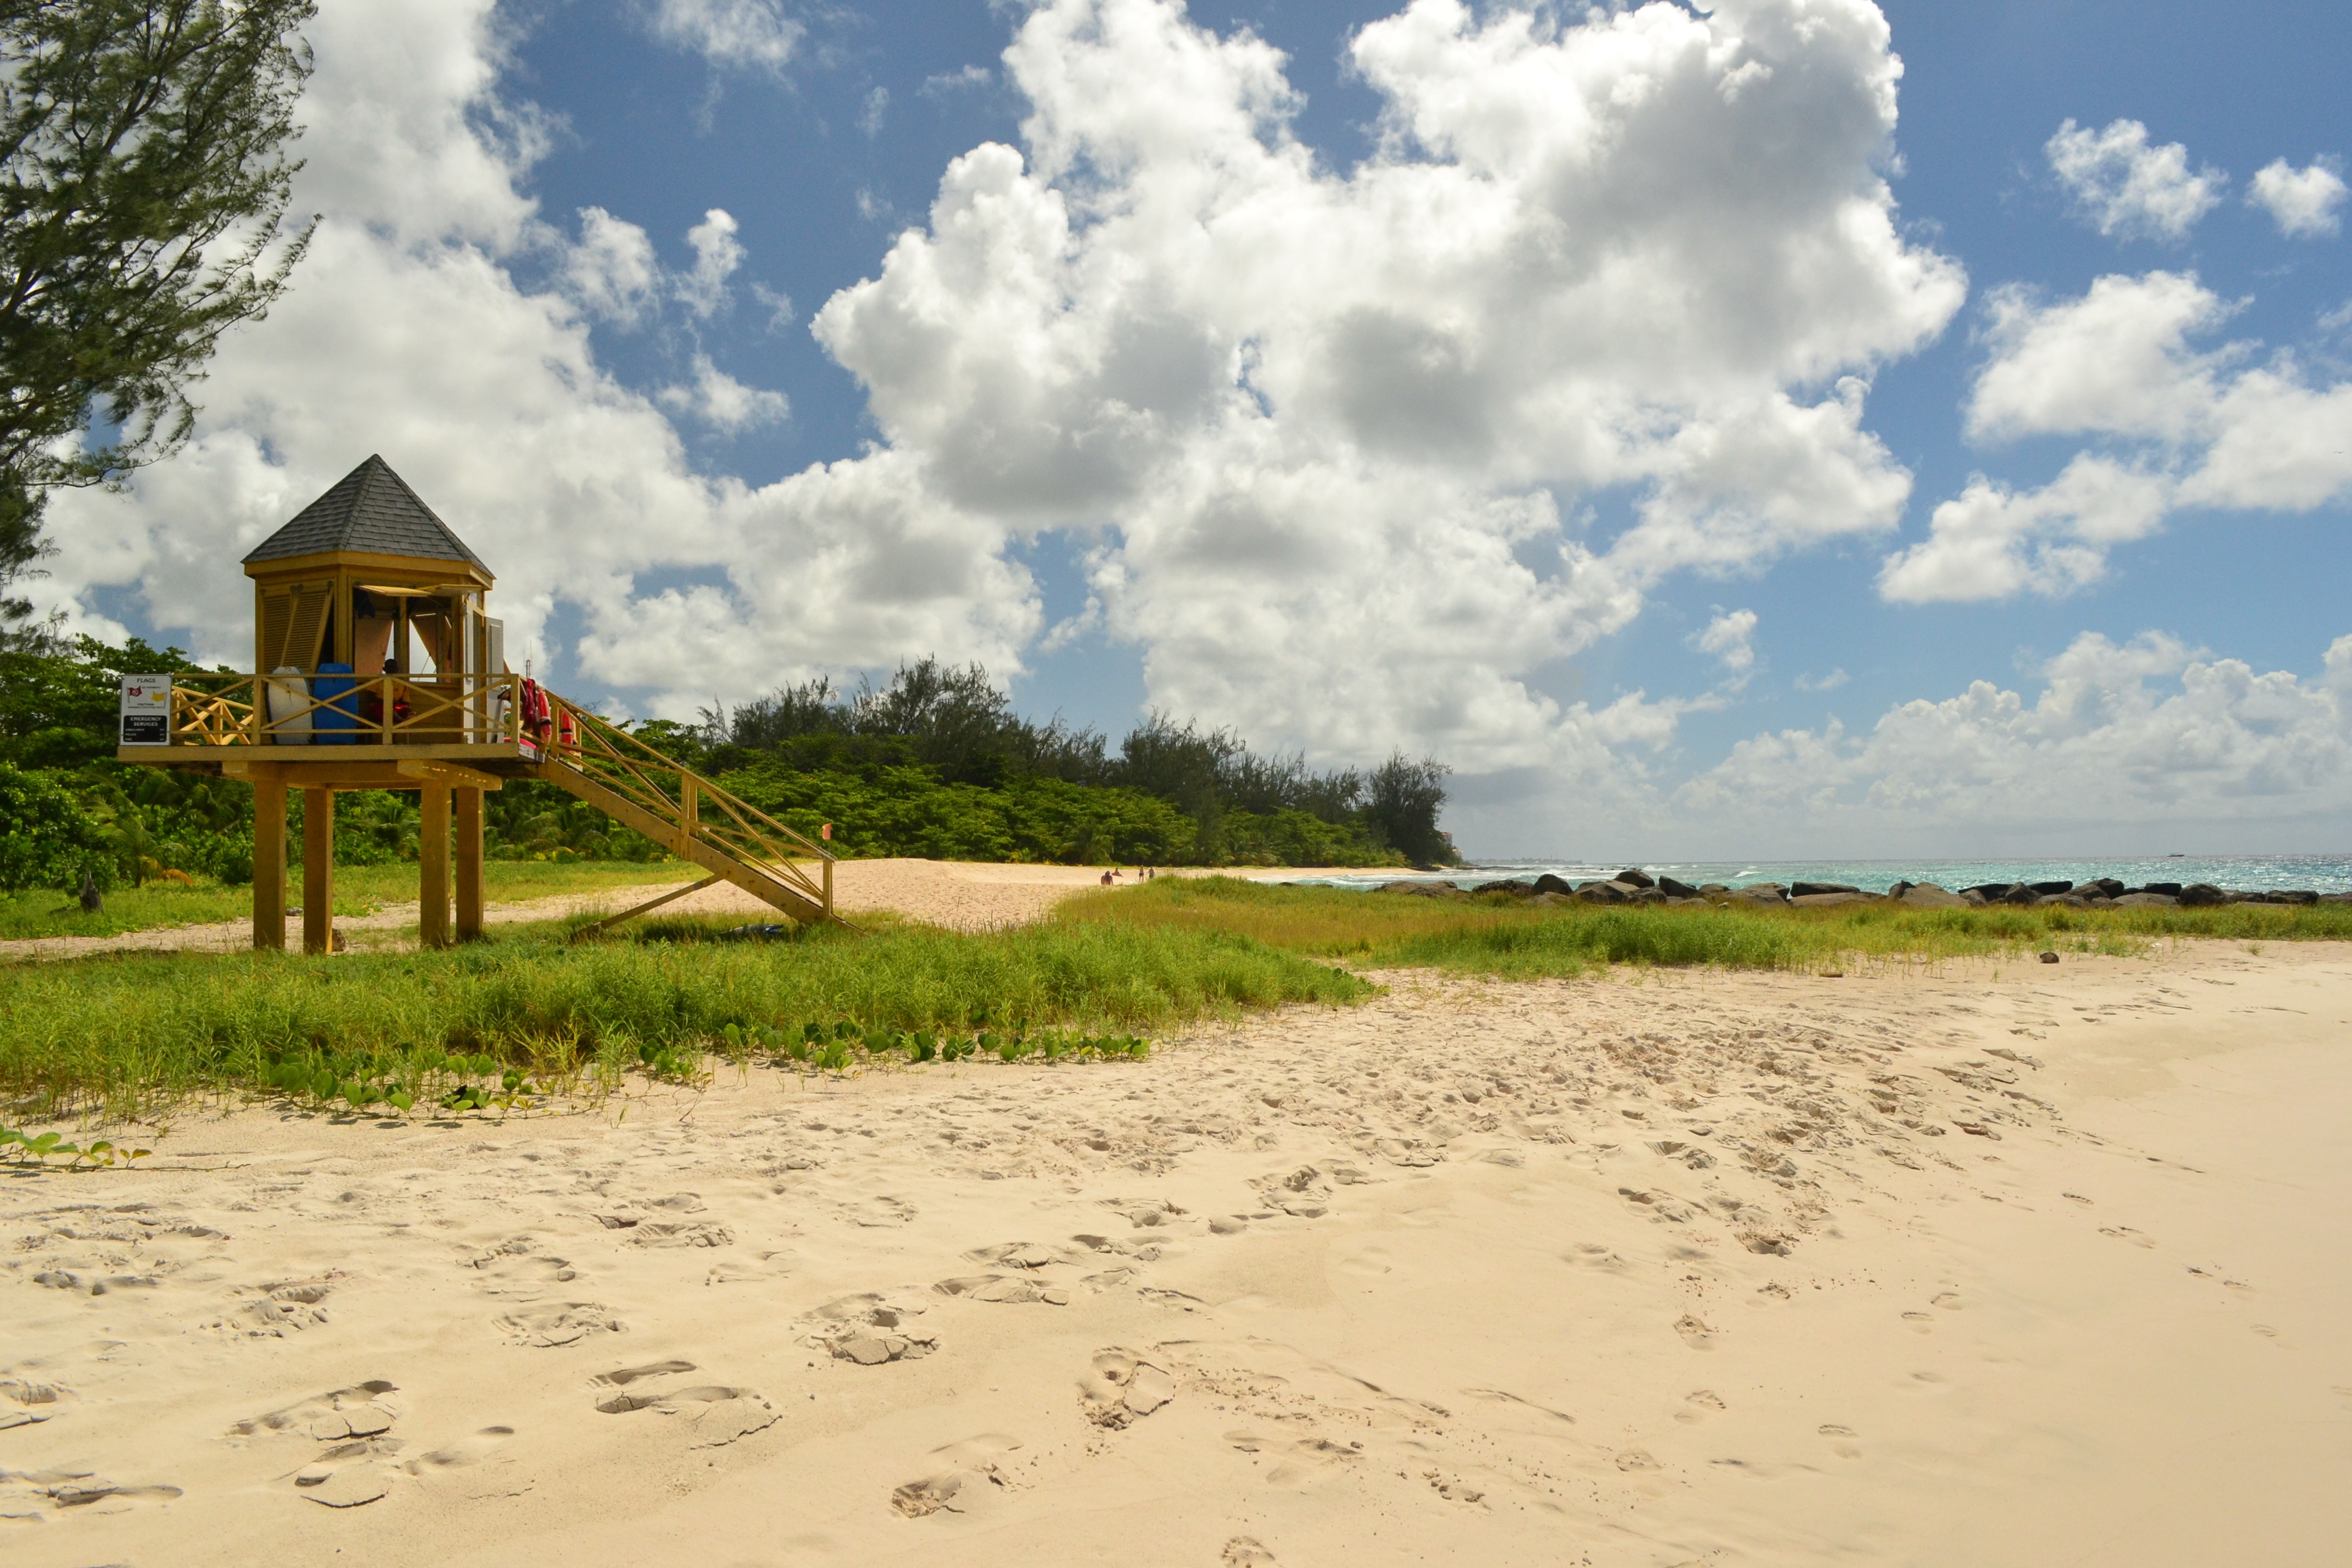
beach, sea, coast, sand, shore, travel, paradise, scenic, tropical, body of water, habitat, barbados, caribbean beach, beach hut, natural environment